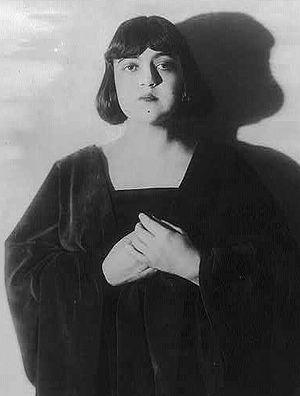
Rosa Melba Ponzillo, dite Rosa Ponselle, née le 22 janvier 1897 à Meriden et morte le 25 mai 1981 à Baltimore, est une soprano américaine d'origine italienne.
7 janvier : première représentation au Théâtre Amazonas à Manaus au Brésil.
Baltimore a beaucoup contribué à la musique de l'État du Maryland. Une partie des grandes lignes de cette histoire se sont écrites au Concordia Hall et au Lyric Opera House, qui abrite l'opéra de Baltimore et d'autres grandes troupes du spectacle.